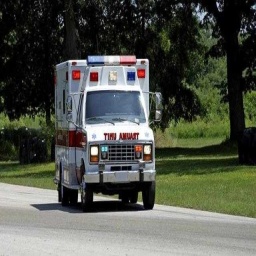
Label: ambulance